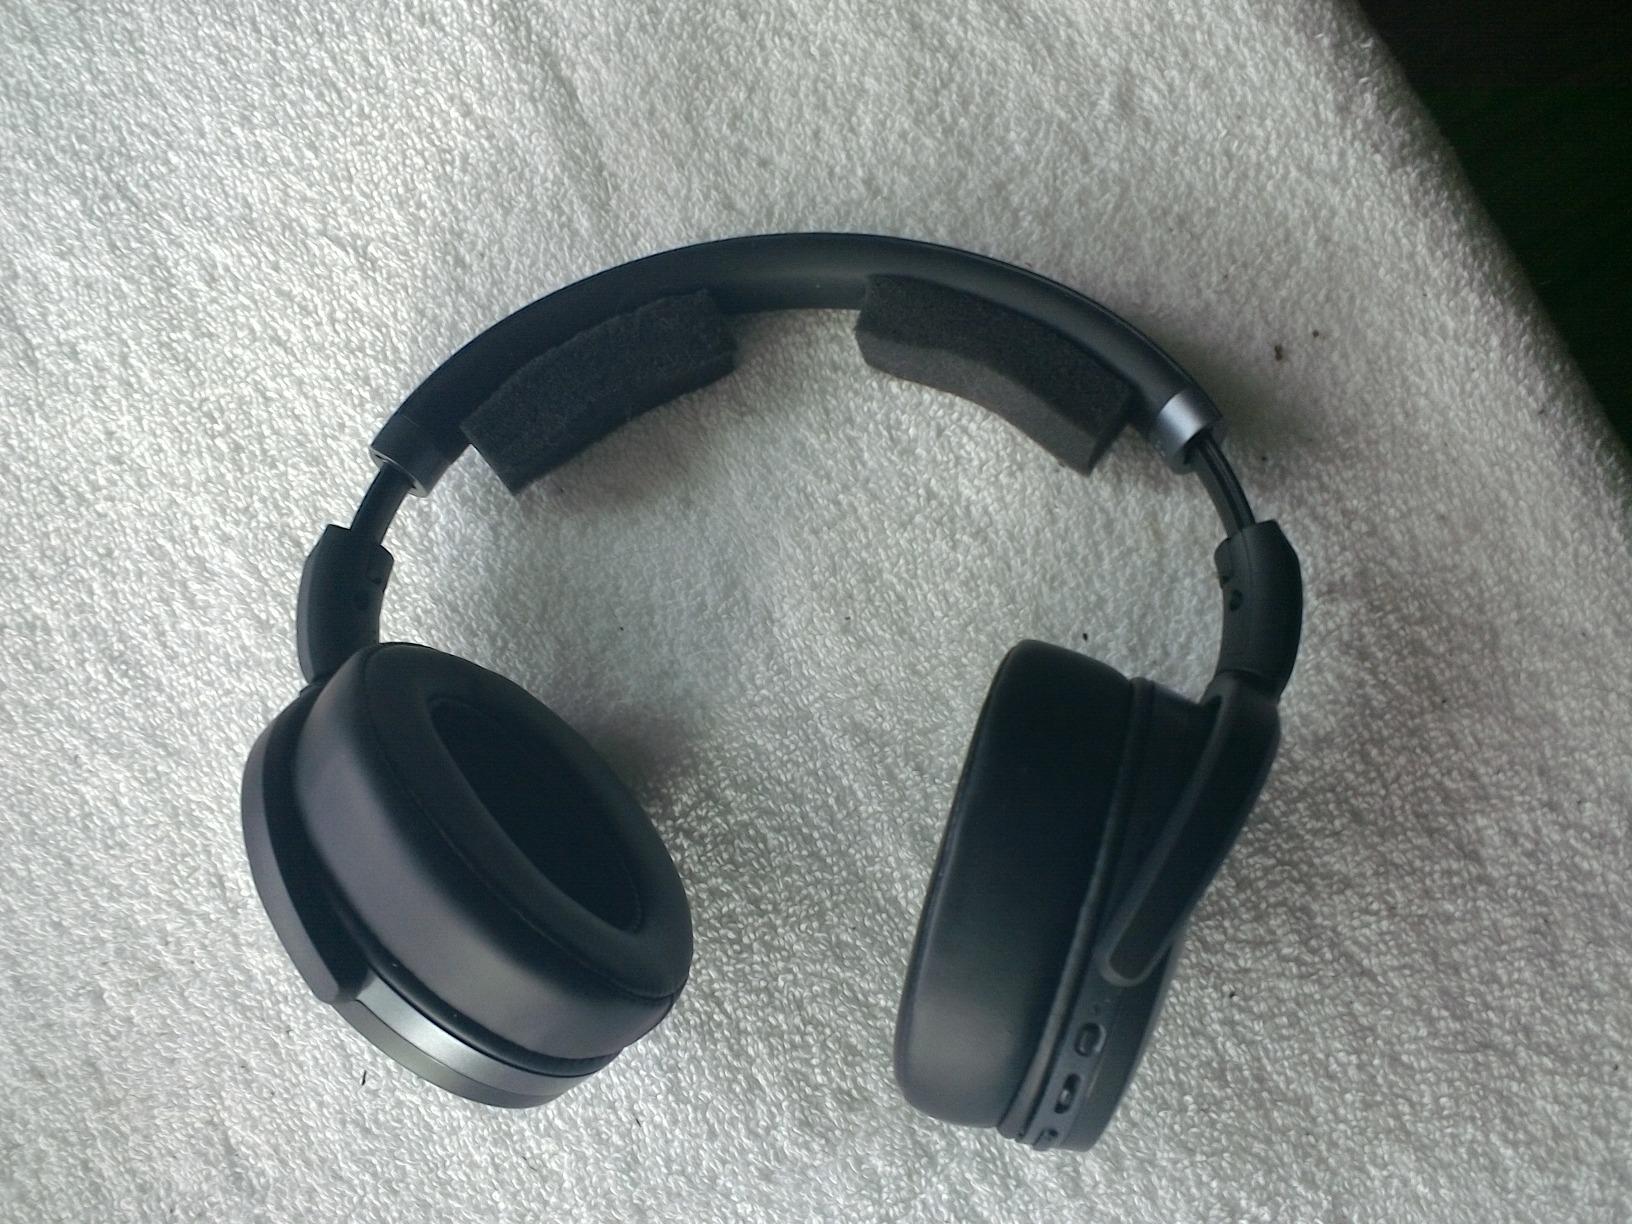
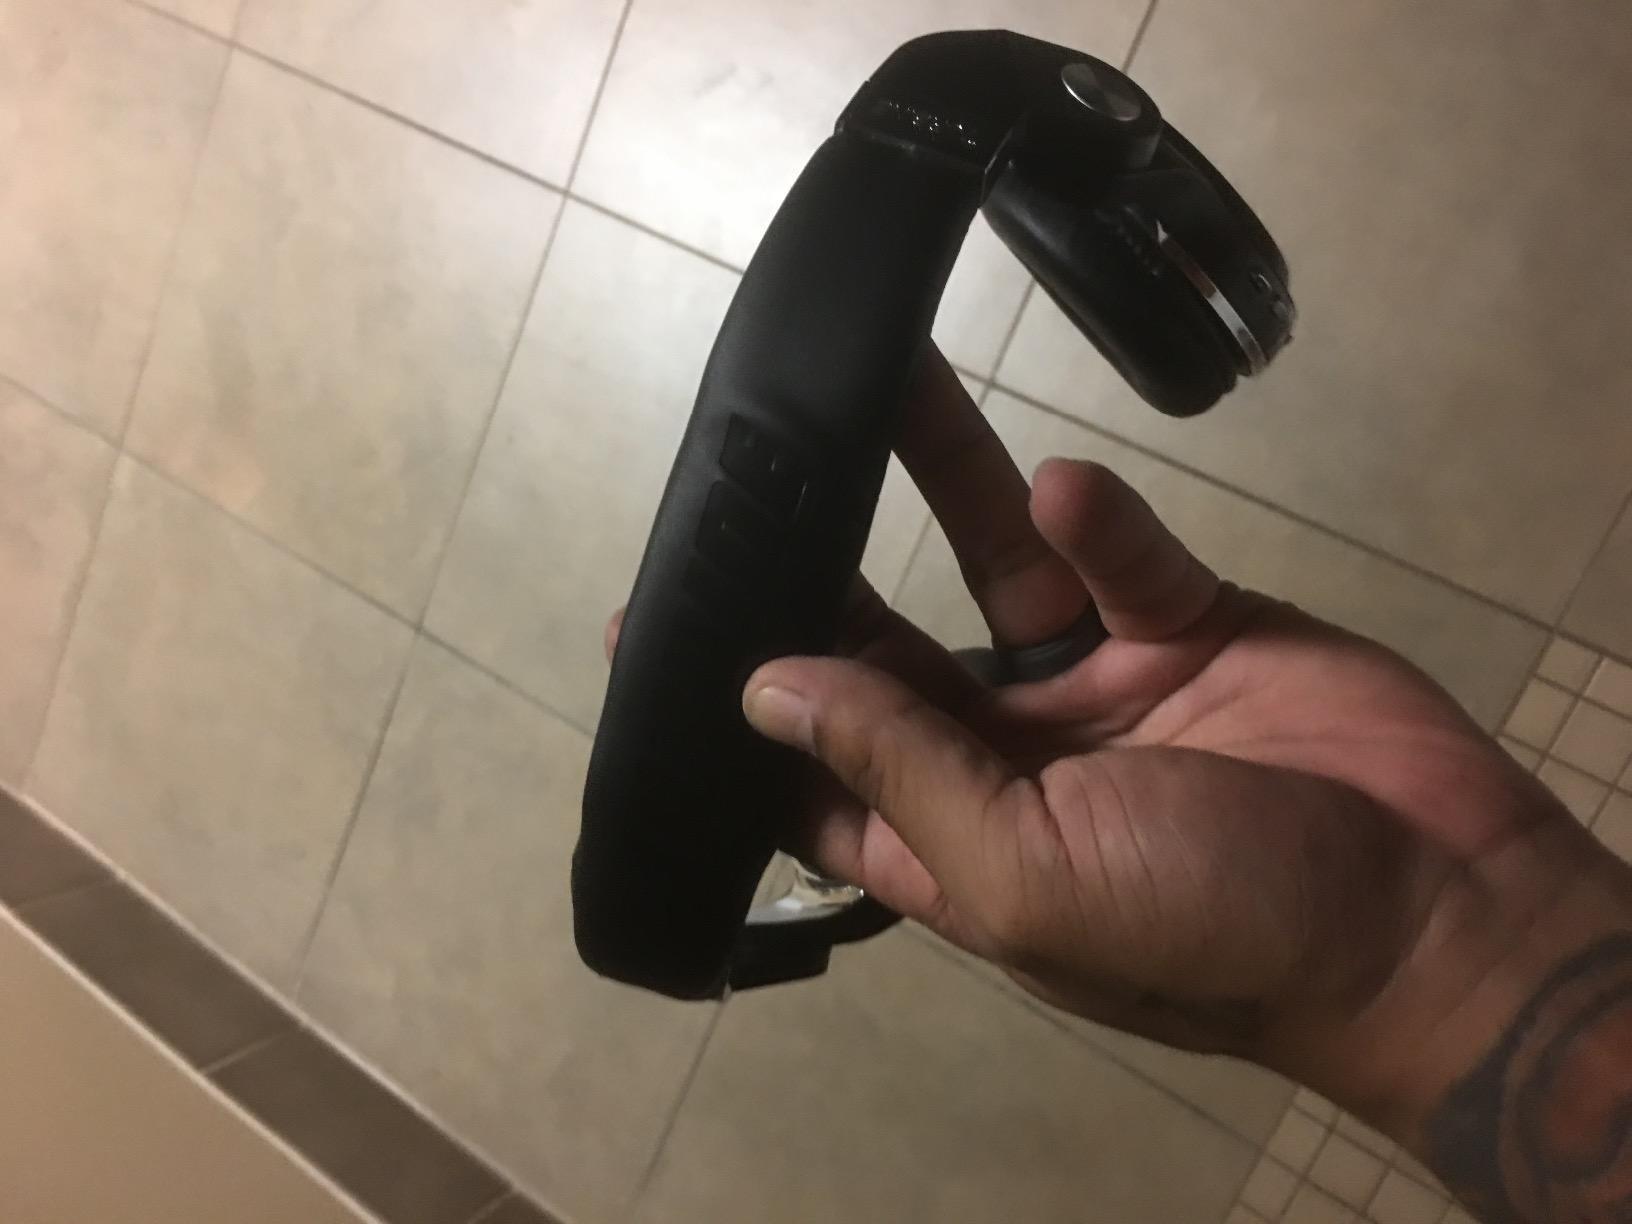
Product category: headphones
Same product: no